Land lab

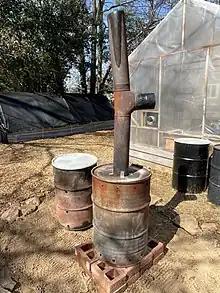
Biochar (charcoal) is produced in this double burn barrel.  Chunks of woody biomass are placed within an inner barrel, feedstock to "cook" the inner biomass is placed around the inner barrel, and then the feedstock is ignited.  This converts the woody biomass into almost pure carbon.  The carbon biochar is then used to amend compost.  This sequesters carbon, and provides a good home more microbes in the soil.  Some advanced biochar units can capture the heat for heating homes, water, air, and even produce electricity with the aid of a stirling engine.

In today's digital world, many students spend inordinate amounts of time on a screen both at home and at school. Inherent limits exist to project based learning that takes place entirely behind a screen or within a classroom.